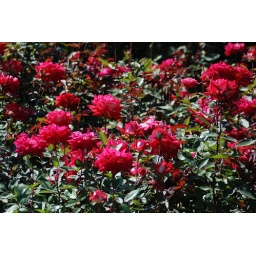
red roses in bright sun 1 4x6